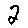
Label: 2